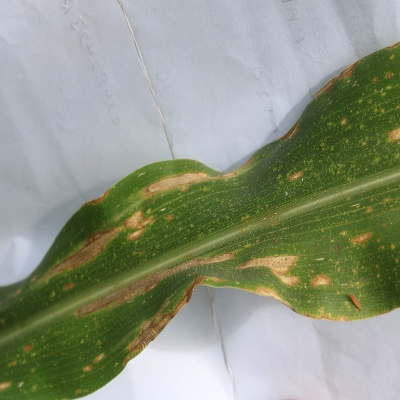
Crop: Maize
Condition: leaf spot